Lake Tanganyika

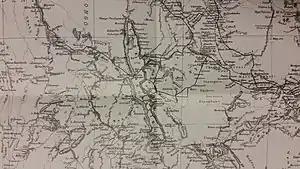
Lake Tanganyika. The black line indicates Henry Morton Stanley's route.

It is thought that early "Homo sapiens" were making an impact on the region during the Stone Age. The time period of the Middle Stone Age to Late Stone Age is described as an age of advanced hunter-gatherers.